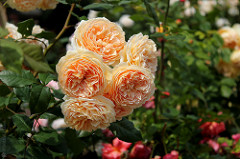
Flower: rose